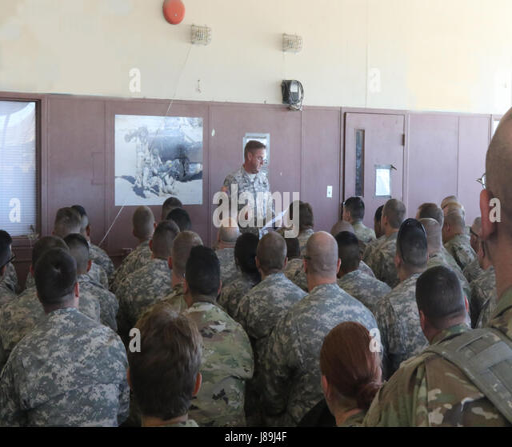
soldiers receive an in - processing brief may